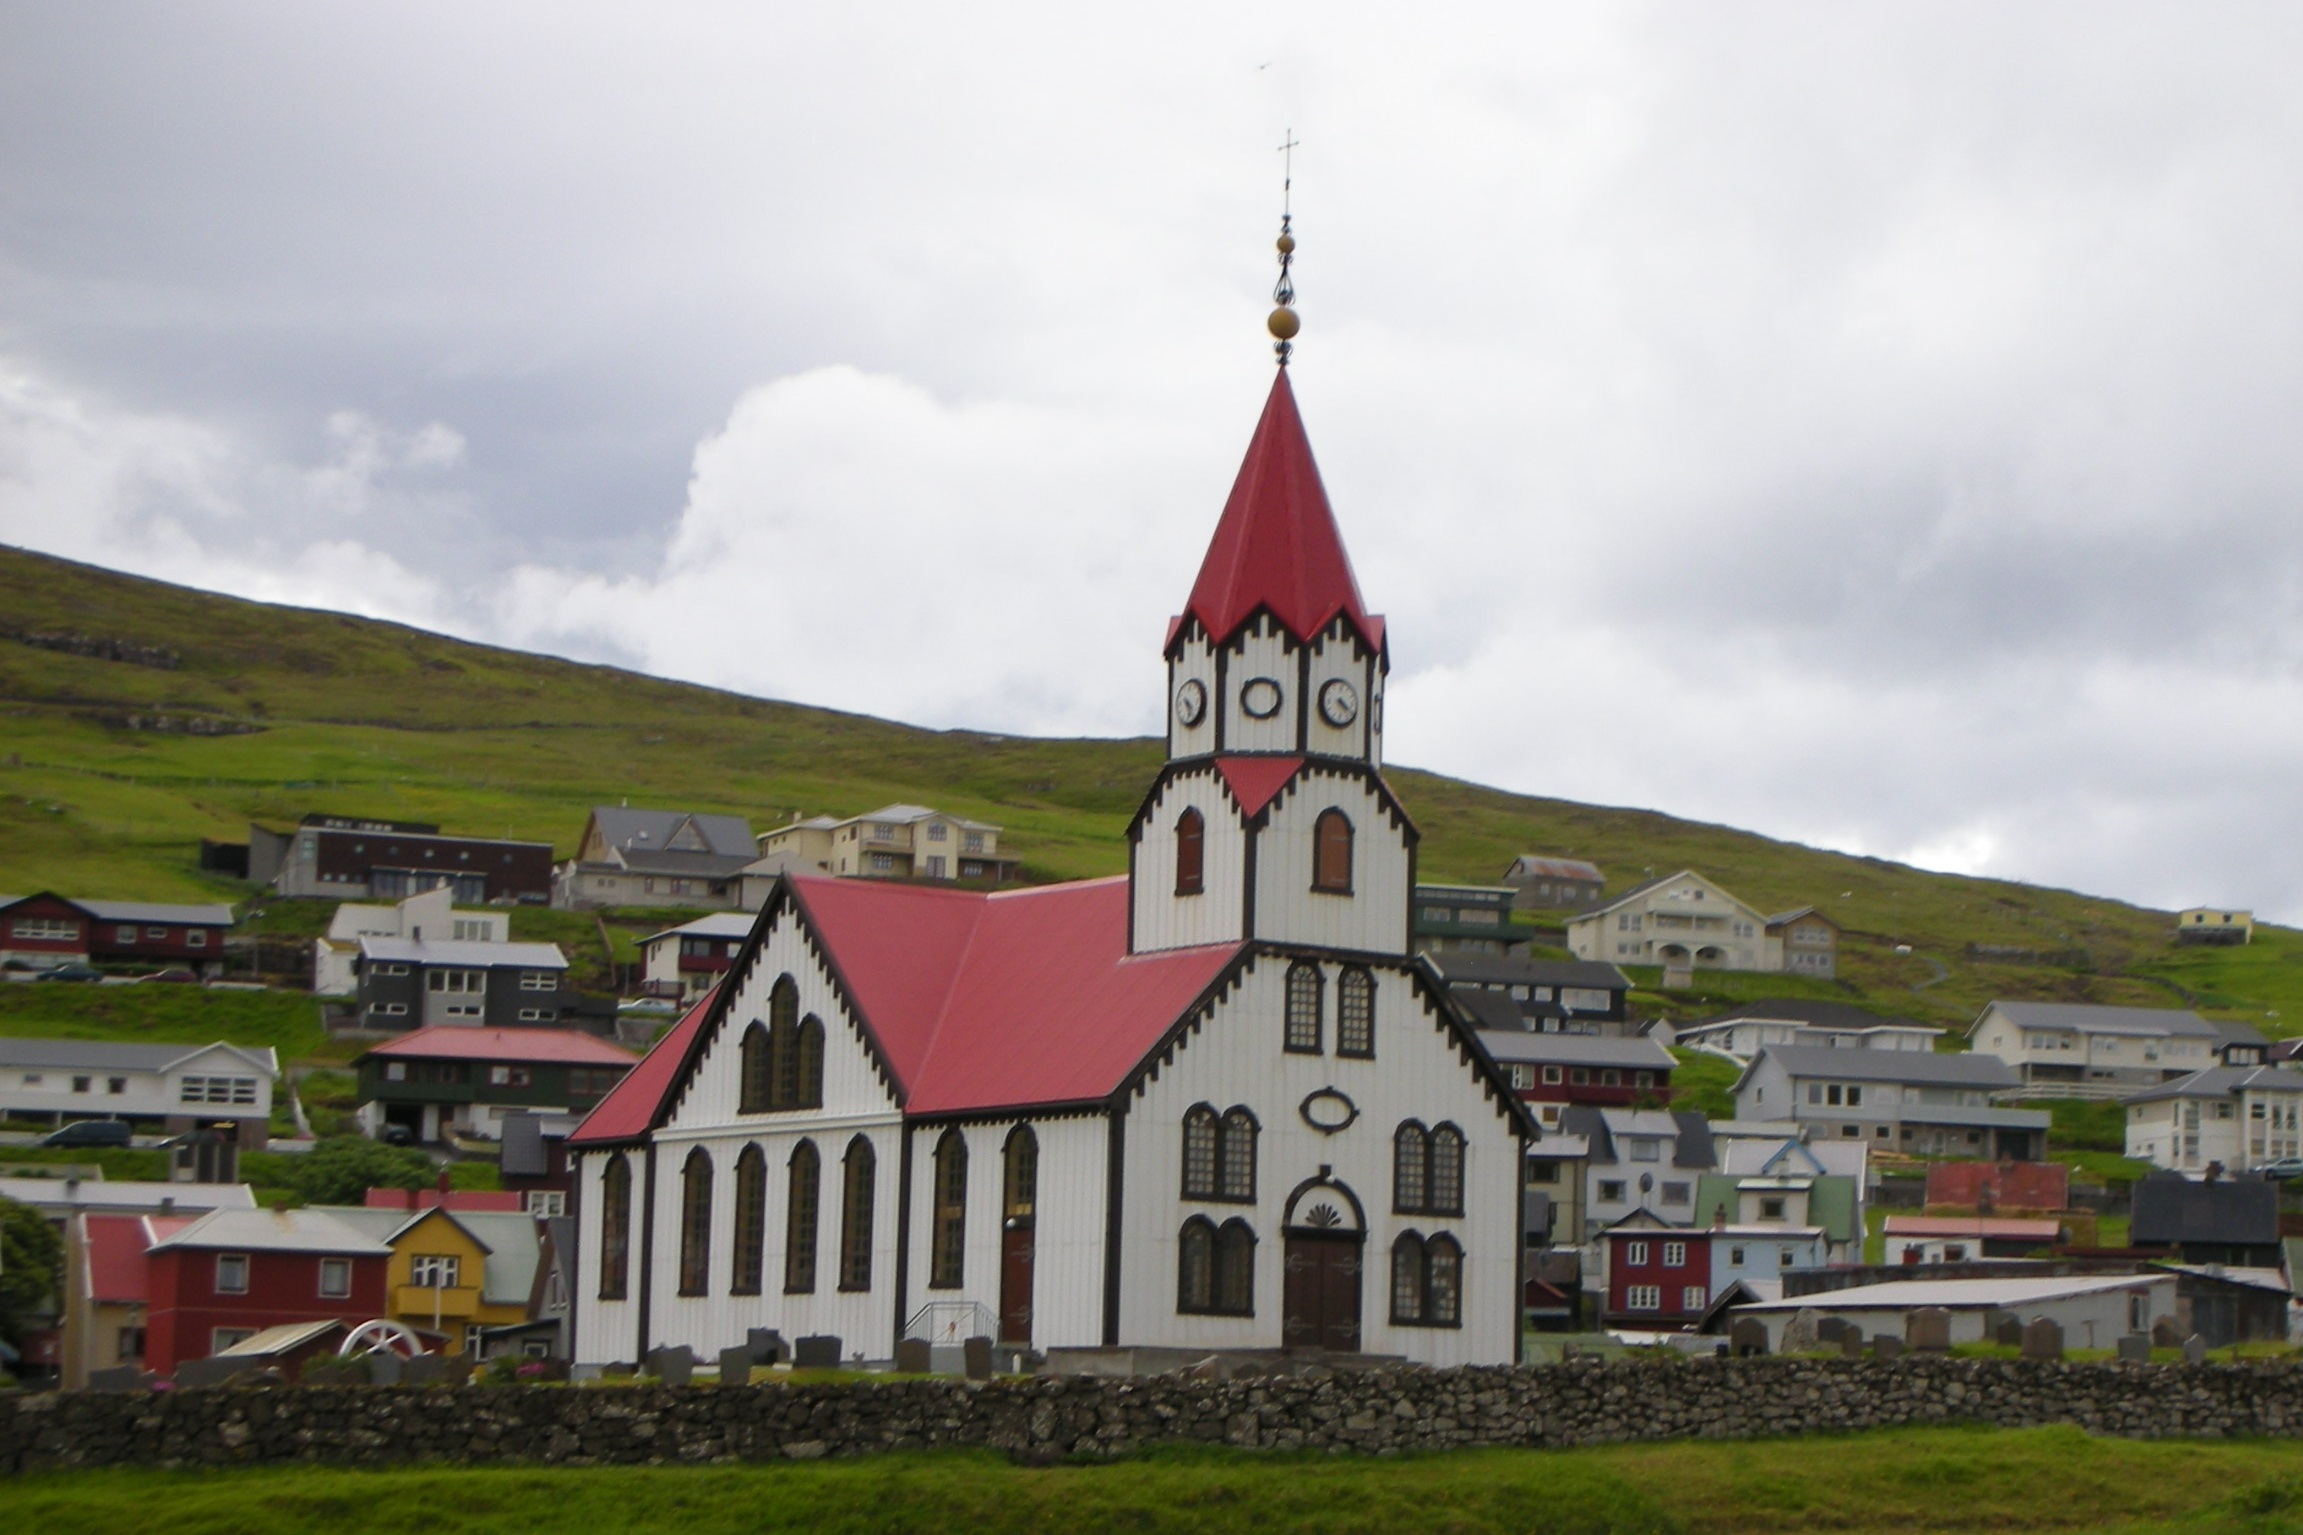
architecture, town, building, tower, landmark, church, place of worship, monastery, faroe